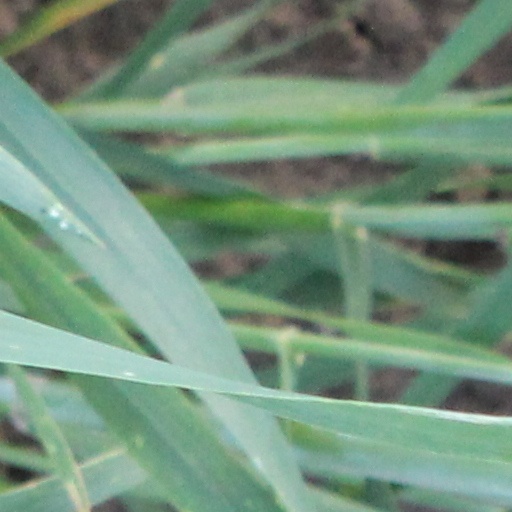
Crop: wheat